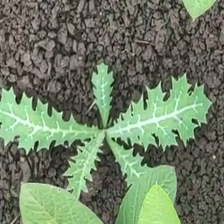
Weed species: Bilayat_(Mexicana_Argemone)